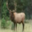
Label: deer